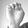
ASL letter: E